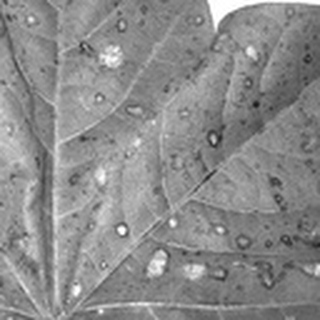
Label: cotton_target_spot